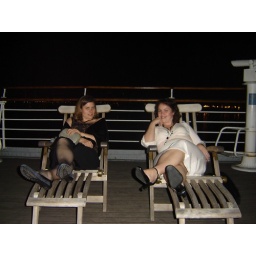
Deck of the Queen Mary -- ladies who evening in lounge chairs